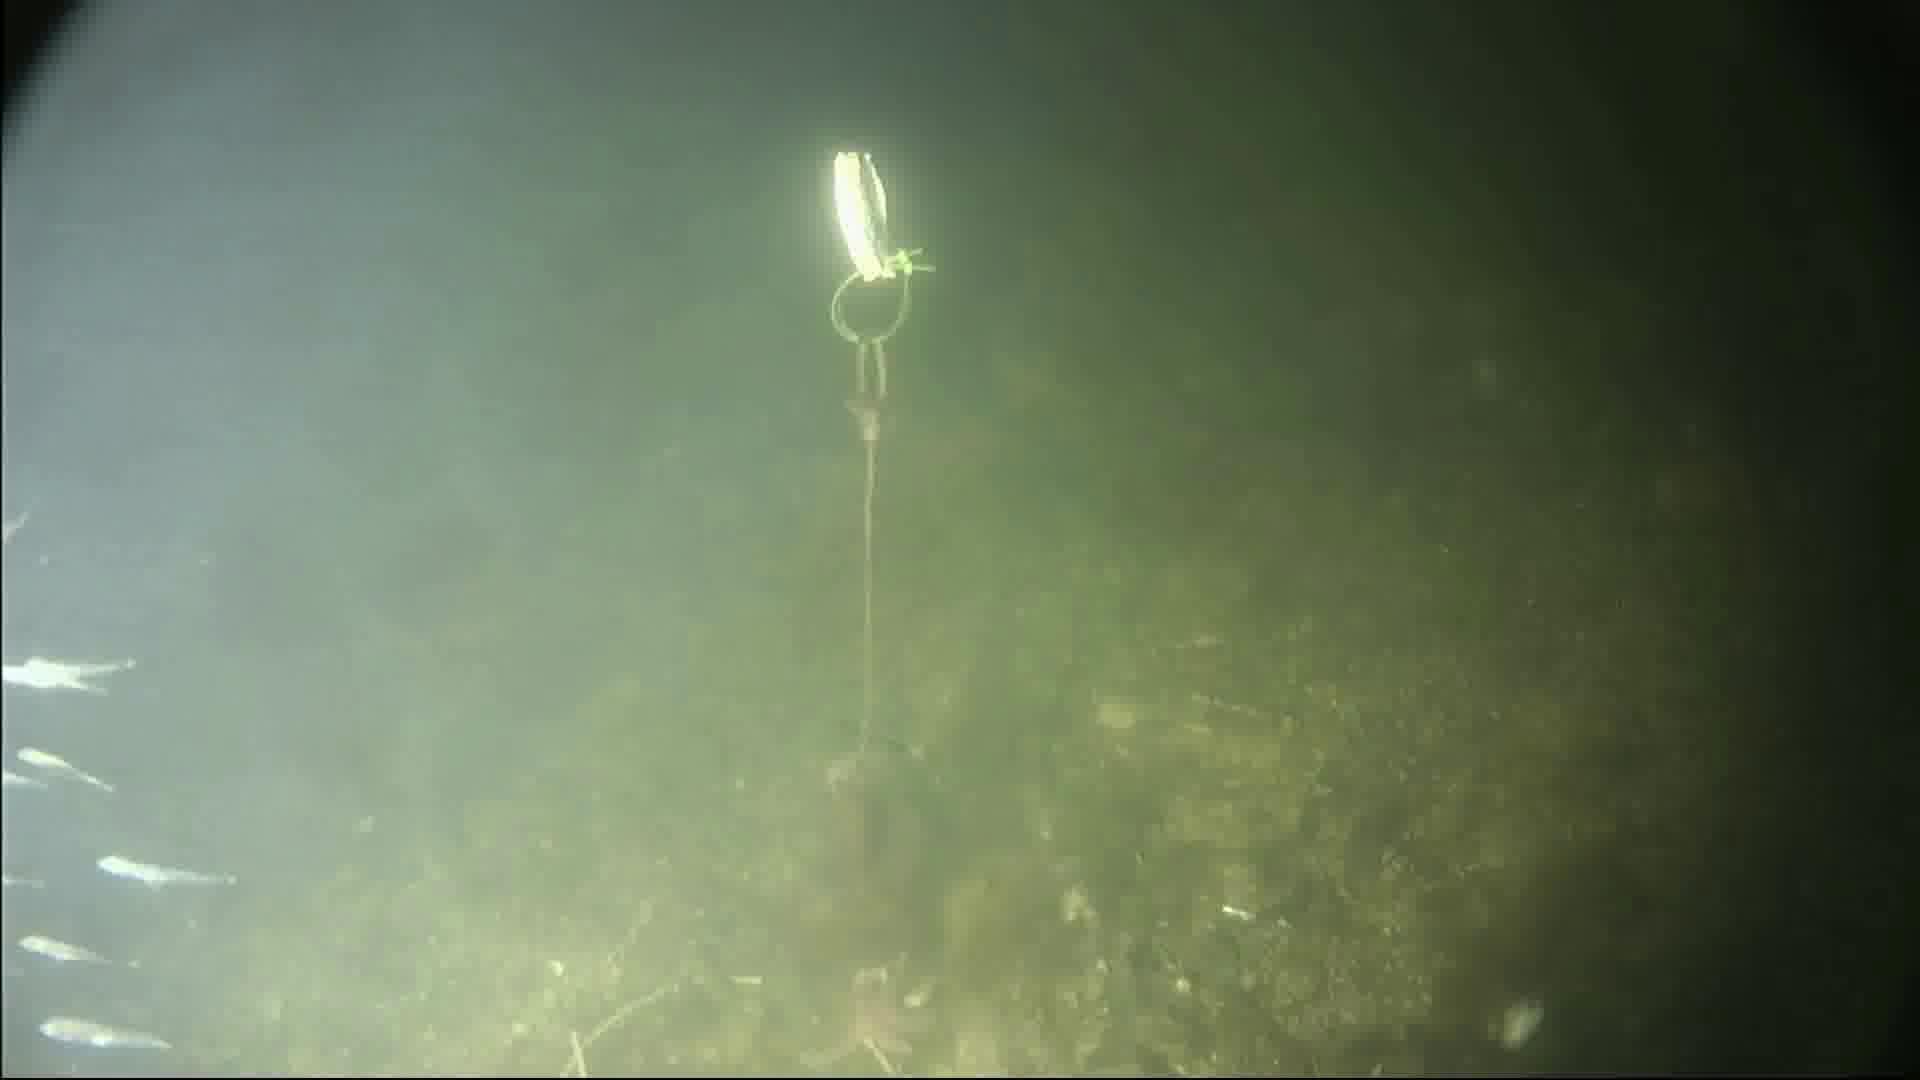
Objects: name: starfish
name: crab
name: small_fish